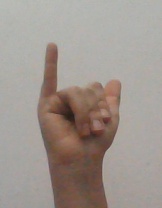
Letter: ya